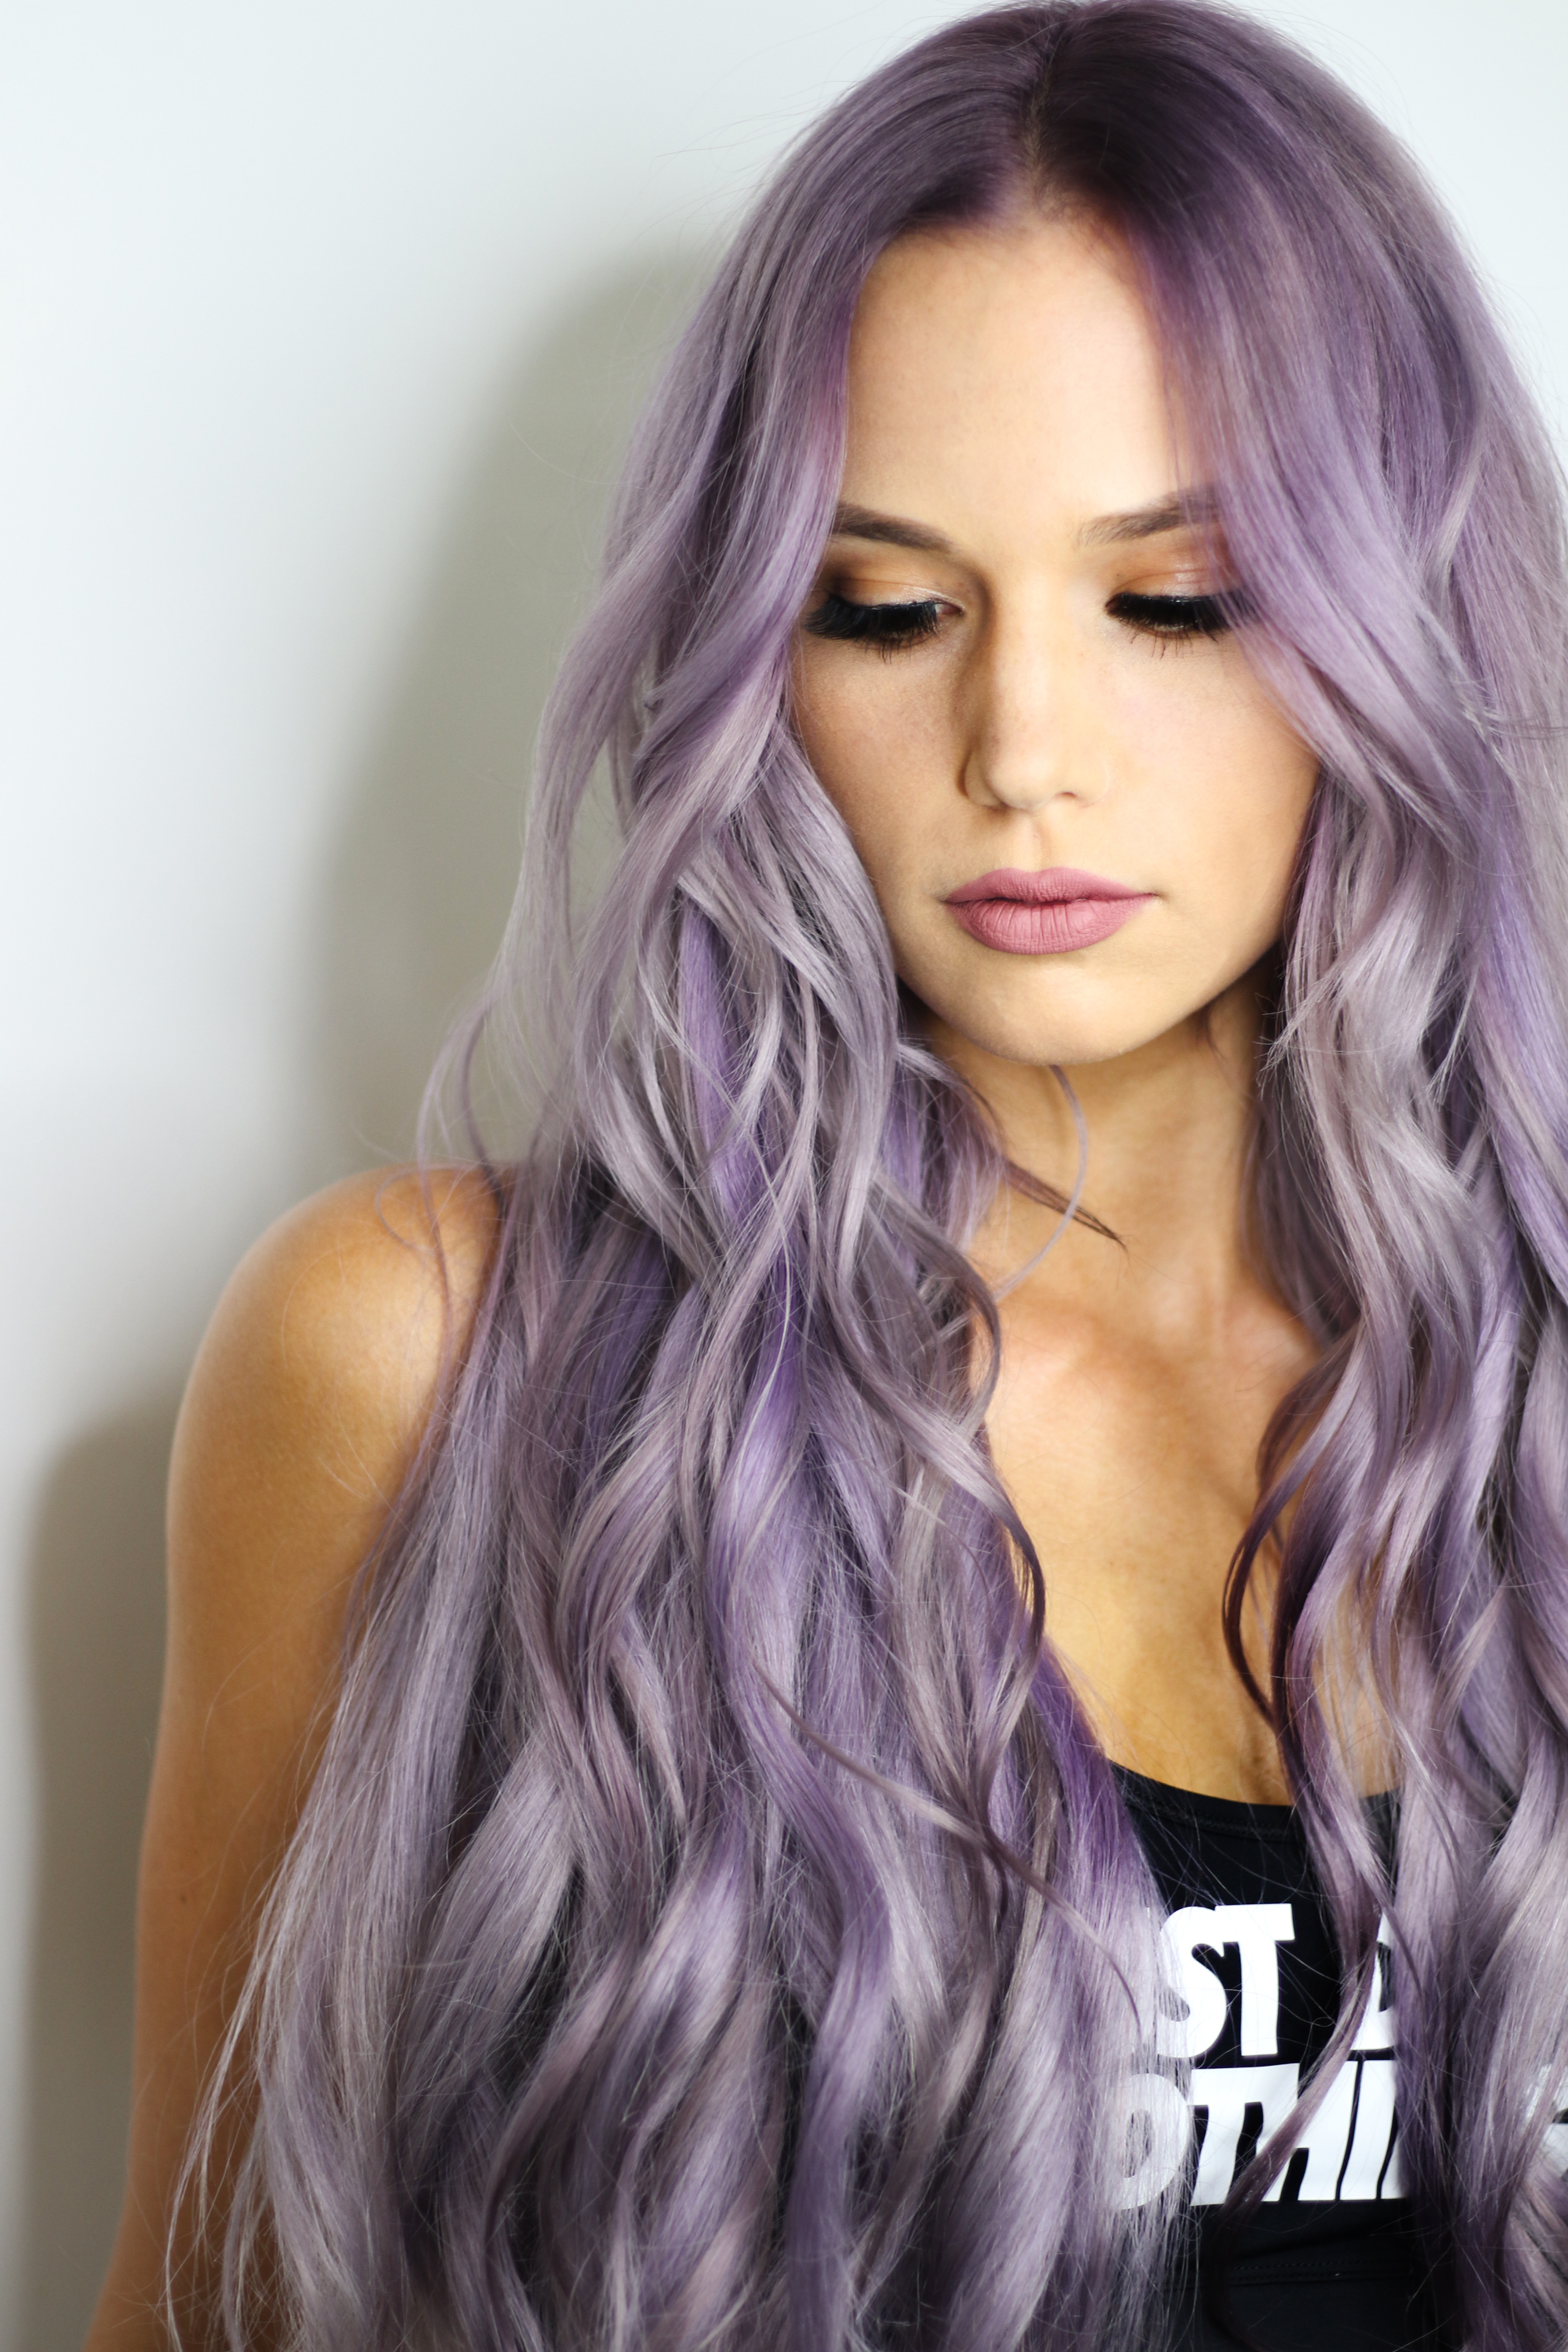
hair, purple, hairstyle, long hair, black hair, face, blond, photo shoot, brown hair, hair coloring, supermodel, human hair color, layered hair